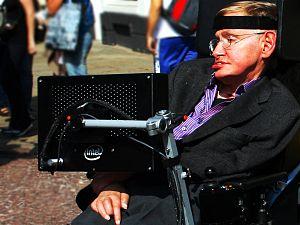
Breakthrough Listen est un projet doté d'un fonds de 100 millions de dollars sur dix ans, porté par le magnat russe Yuri Milner, qui vise à détecter une vie intelligente extraterrestre.